Montauban

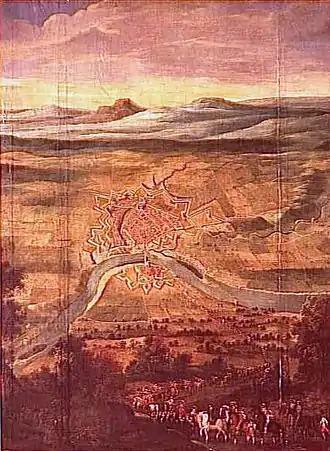
"Surrender of Montauban", 21 August 1629. Château de Richelieu.

In 1360, under the Treaty of Brétigny, it was ceded to the English; they were expelled by the inhabitants in 1414. In 1560 the bishops and magistrates embraced Protestantism, expelled the monks, and demolished the cathedral. Ten years later it became one of the four Huguenot strongholds under the Peace of Saint-Germain, and formed a small independent republic. It was the headquarters of the Huguenot rebellion of 1621, and successfully withstood an 86-day siege by Louis XIII.